RMS Campania

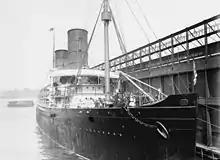
"Campania" at the Cunard Pier in New York.

"Campania" and "Lucania" served as Cunard's major passenger liners for 14 years, during which time they were superseded in both speed and size by a succession of four-funnelled German liners, starting with the in 1897, which sparked off a battle between nations to create the largest most powerful liners such as the "Kaiser" and "Olympic"-class ocean liners. The German competition necessitated the construction of replacements for the two Cunarders, which came to fruition in 1907 with the appearance of the and .